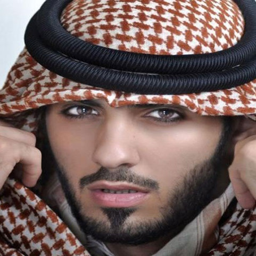
meet the man deported for beingtoo handsome